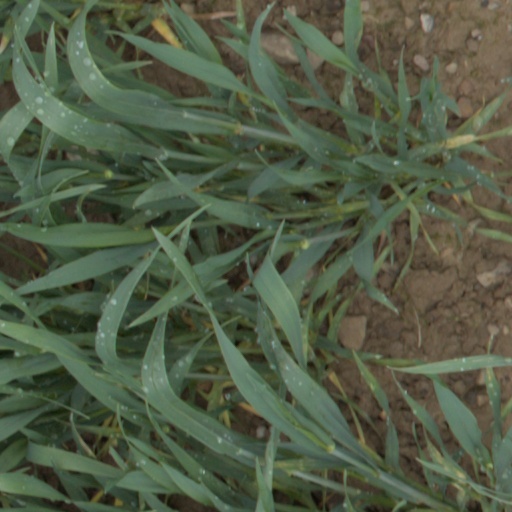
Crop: wheat